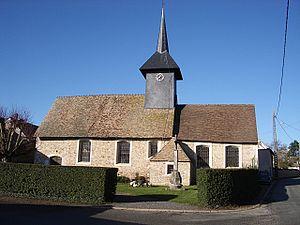
L'église Saint-Jean Baptiste à La Heunière (Eure).
La Heunière est une commune française située dans le département de l'Eure en région Normandie.